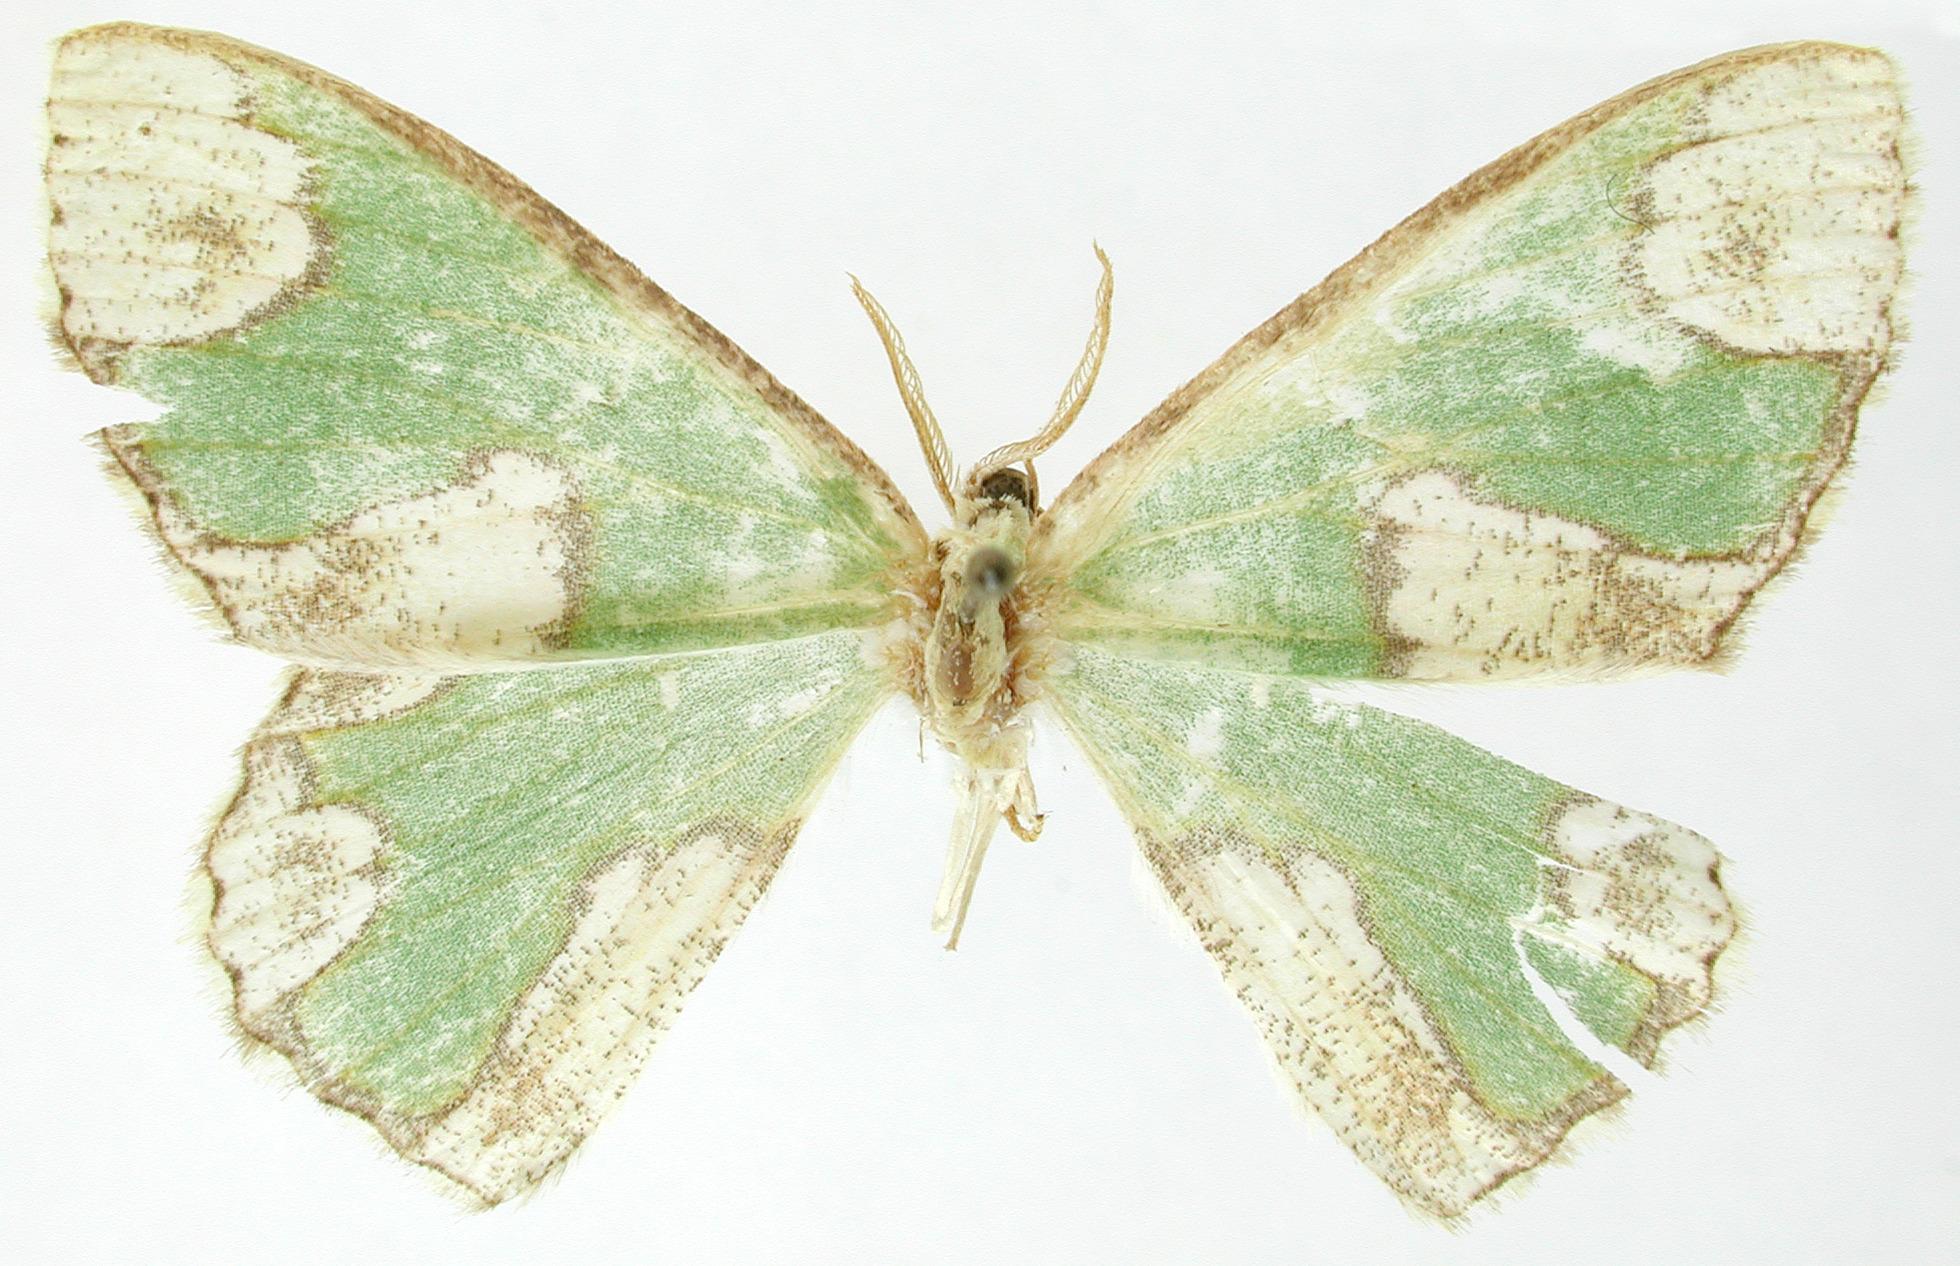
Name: Oospila aliphera
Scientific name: Oospila aliphera Dognin, 1923
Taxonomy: Animalia, Arthropoda, Insecta, Lepidoptera, Geometridae, Geometrinae
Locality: Rio Songo, Unknown, Bolivia